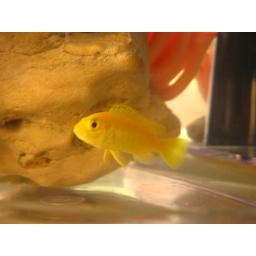
This is the &lt;i&gt;only&lt;/i&gt; female fish we have at the moment!Photo by Julia(IMG_6850)